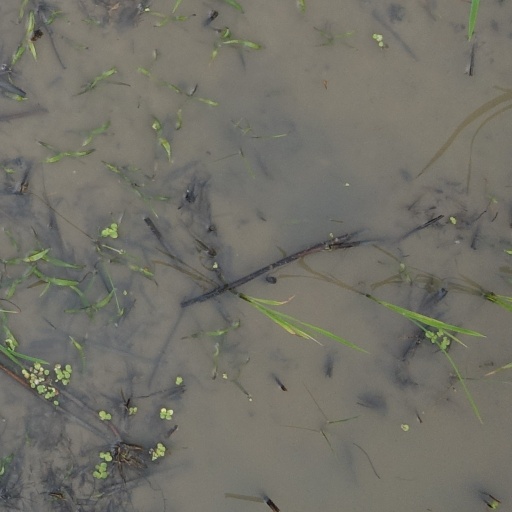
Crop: rice